Kettle of Fish (film)

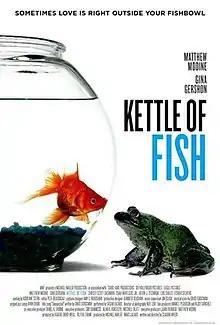
Film poster

Kettle of Fish is a 2006 American romantic comedy film written and directed by Claudia Myers and starring Matthew Modine and Gina Gershon.